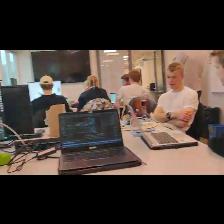
Label: Human